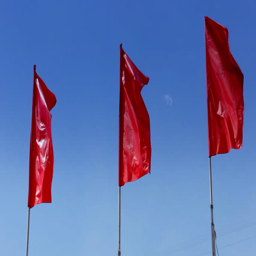
red flags in the wind